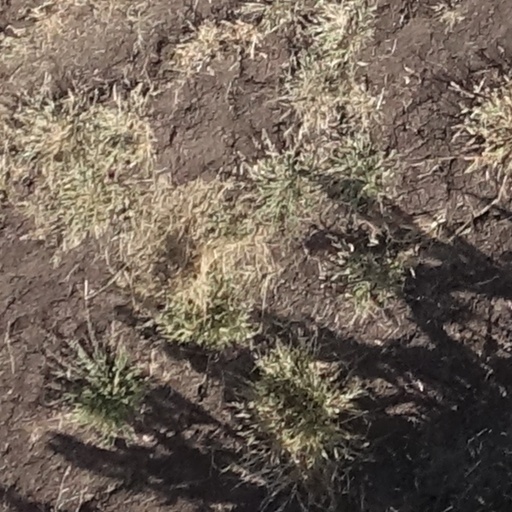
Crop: sorghum